Finnish Civil War

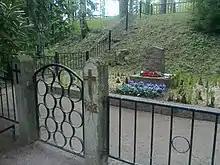
A modest tombstone, with flowers in front of it and an iron fence surrounding it is the gravesite for Red soldiers and civilians in Helsinki.

In May 1918, a conservative-monarchist Senate was formed by J. K. Paasikivi, and the Senate asked the German troops to remain in Finland. 3 March 1918 Treaty of Brest-Litovsk and 7 March German-Finnish agreements bound White Finland to the German Empire's sphere of influence. General Mannerheim resigned his post on 25 May after disagreements with the Senate about German hegemony over Finland, and about his planned attack on Petrograd to repulse the Bolsheviks and capture Russian Karelia. The Germans opposed these plans due to their peace treaties with Lenin. The Civil War weakened the Finnish Parliament; it became a Rump Parliament that included only three socialist representatives.